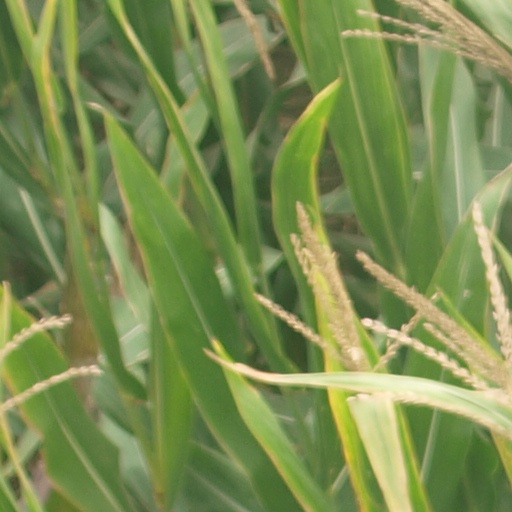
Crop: maize; corn